Bill Gertz

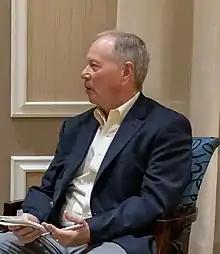
Gertz in 2020

William D. Gertz (born March 28, 1952) is an American editor, columnist and reporter for "The Washington Times". He is the author of eight books and writes a weekly column on the Pentagon and national security issues called "Inside the Ring".